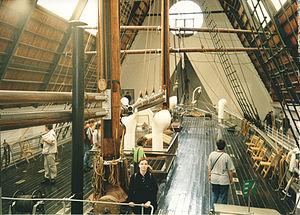
Le musée du Fram est un musée ayant pour sujet les expéditions norvégiennes d'exploration polaire. Il se situe sur la péninsule de Bygdøy à Oslo en Norvège, au sein d'une zone abritant également d'autres musées comme le musée du Kon-Tiki, le musée folklorique norvégien, le musée des navires vikings et le musée de la marine.
L’expédition Fram est une expédition maritime menée dans l'océan Arctique par le Norvégien Fridtjof Nansen à bord du navire Fram entre 1893 et 1896. Nansen et son équipage ont tenté d'atteindre le pôle Nord en utilisant la dérive de la banquise créée par le courant marin de l'océan Arctique.